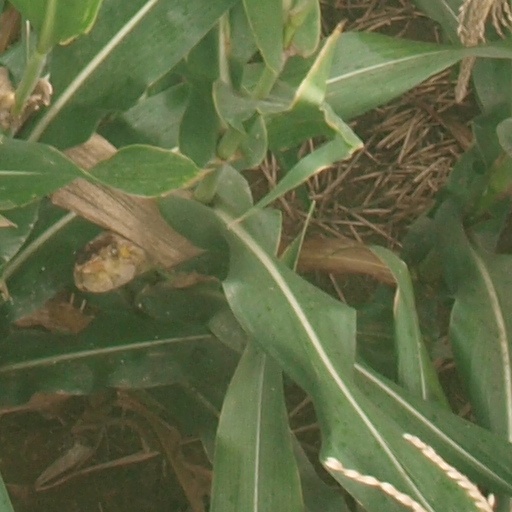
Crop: maize; corn